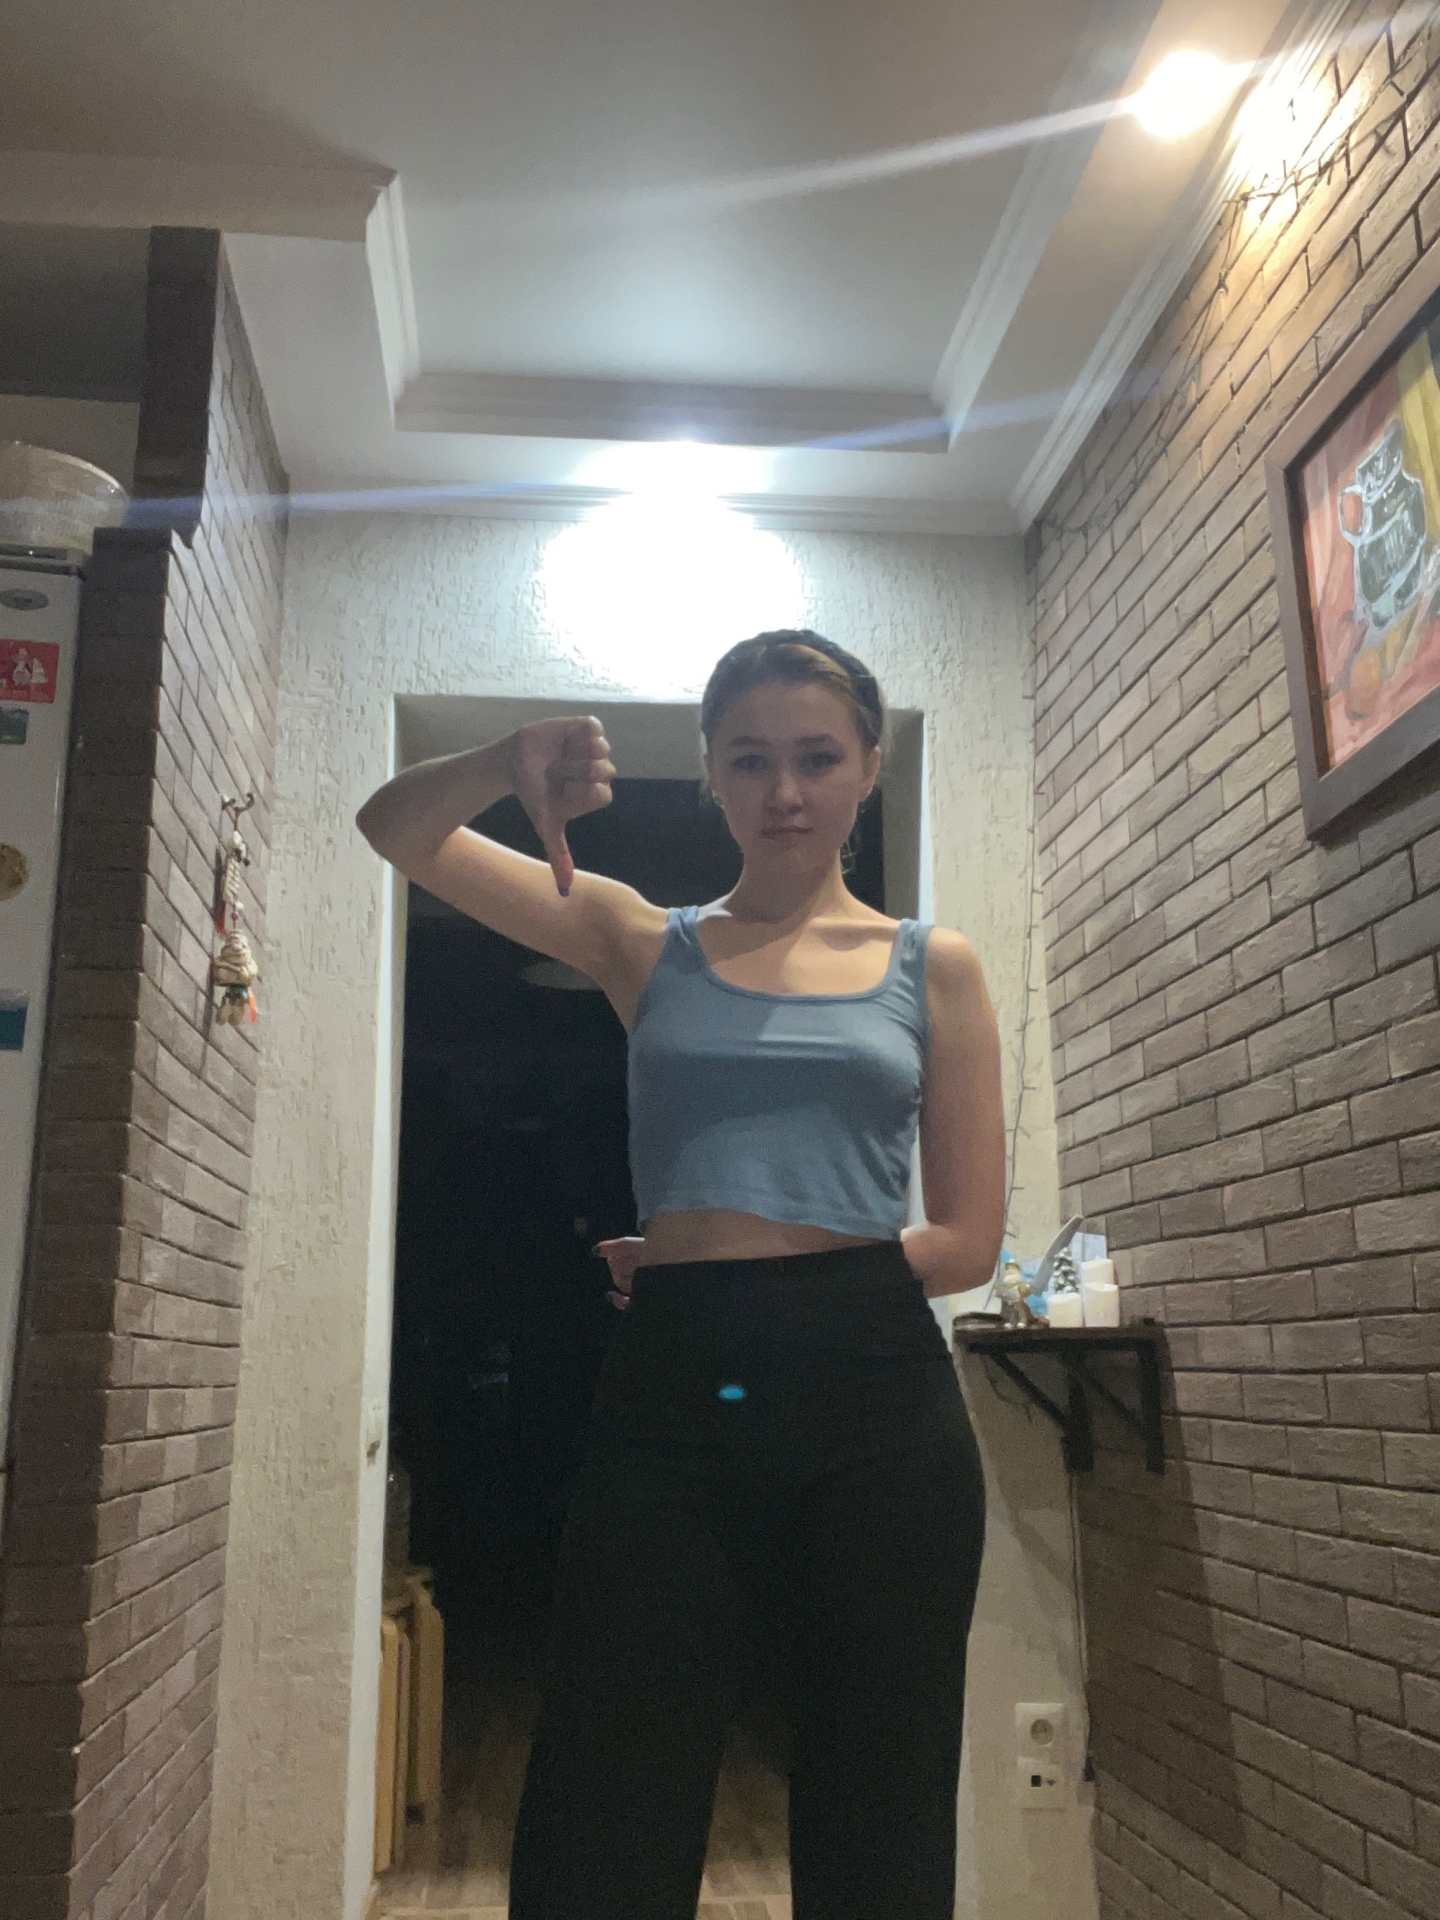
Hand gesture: dislike